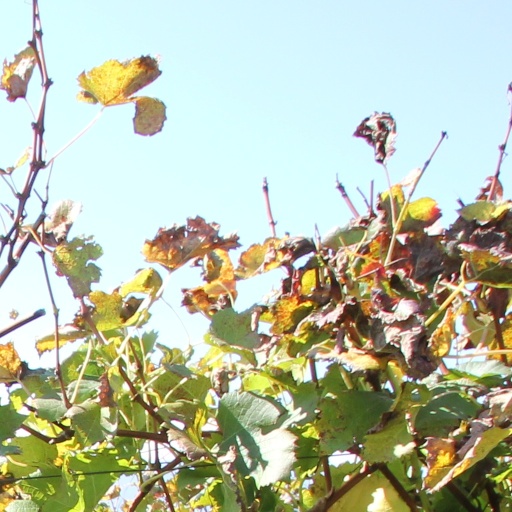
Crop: grape